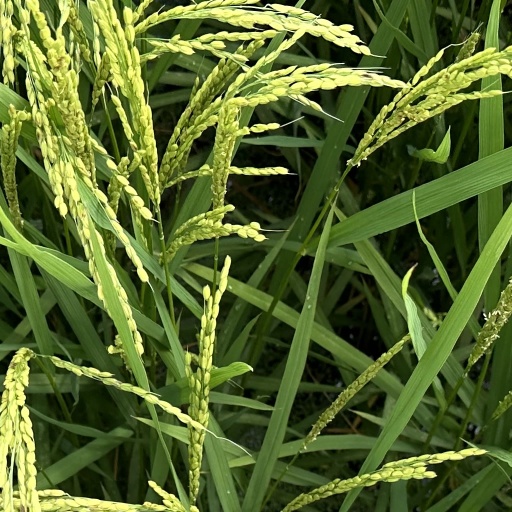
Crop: rice